Sam Willaman

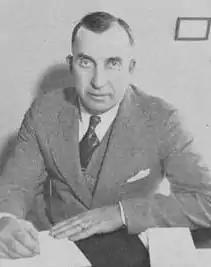

Samuel Stienneck Willaman (April 4, 1890 – August 18, 1935) was an American football player and coach. He served as the head coach at Iowa State University (1922–1925), Ohio State University (1929–1933), and Western Reserve University (1934), compiling a career college football record of 47–26–9. At Iowa State, Willaman integrated the team by playing Jack Trice.